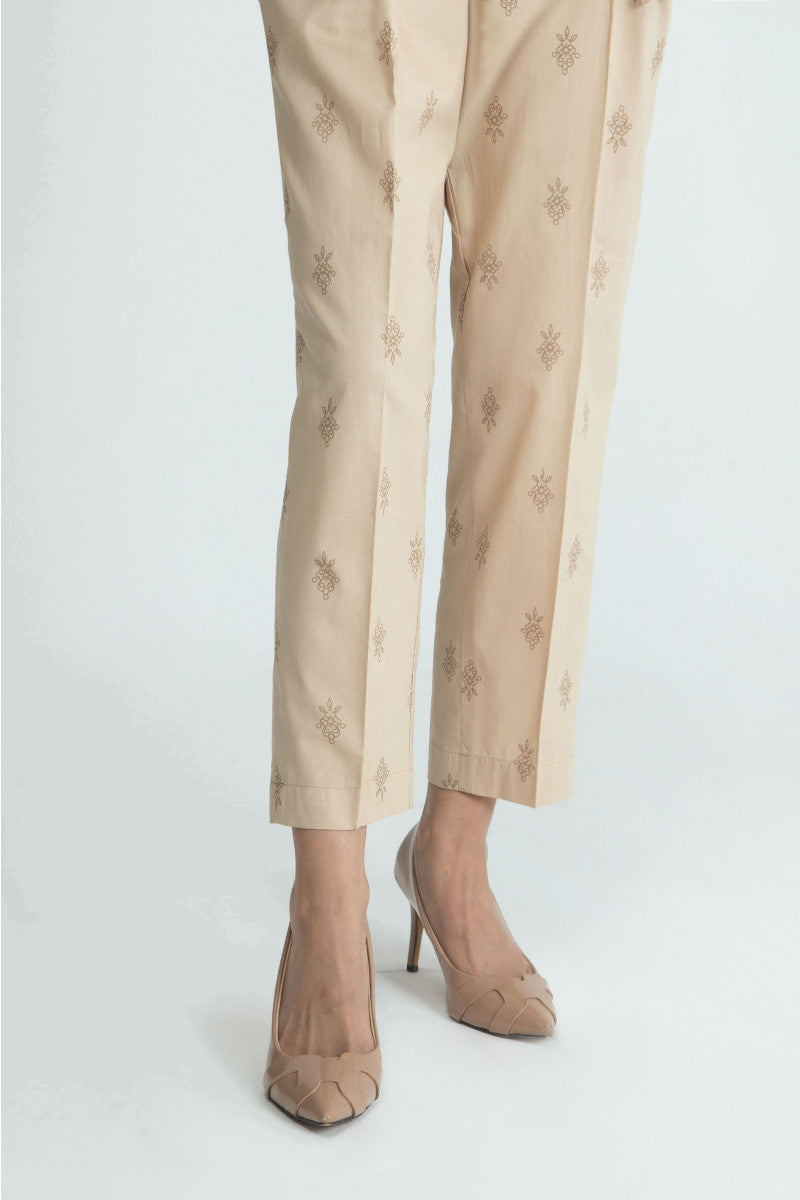
beige embroidered pants